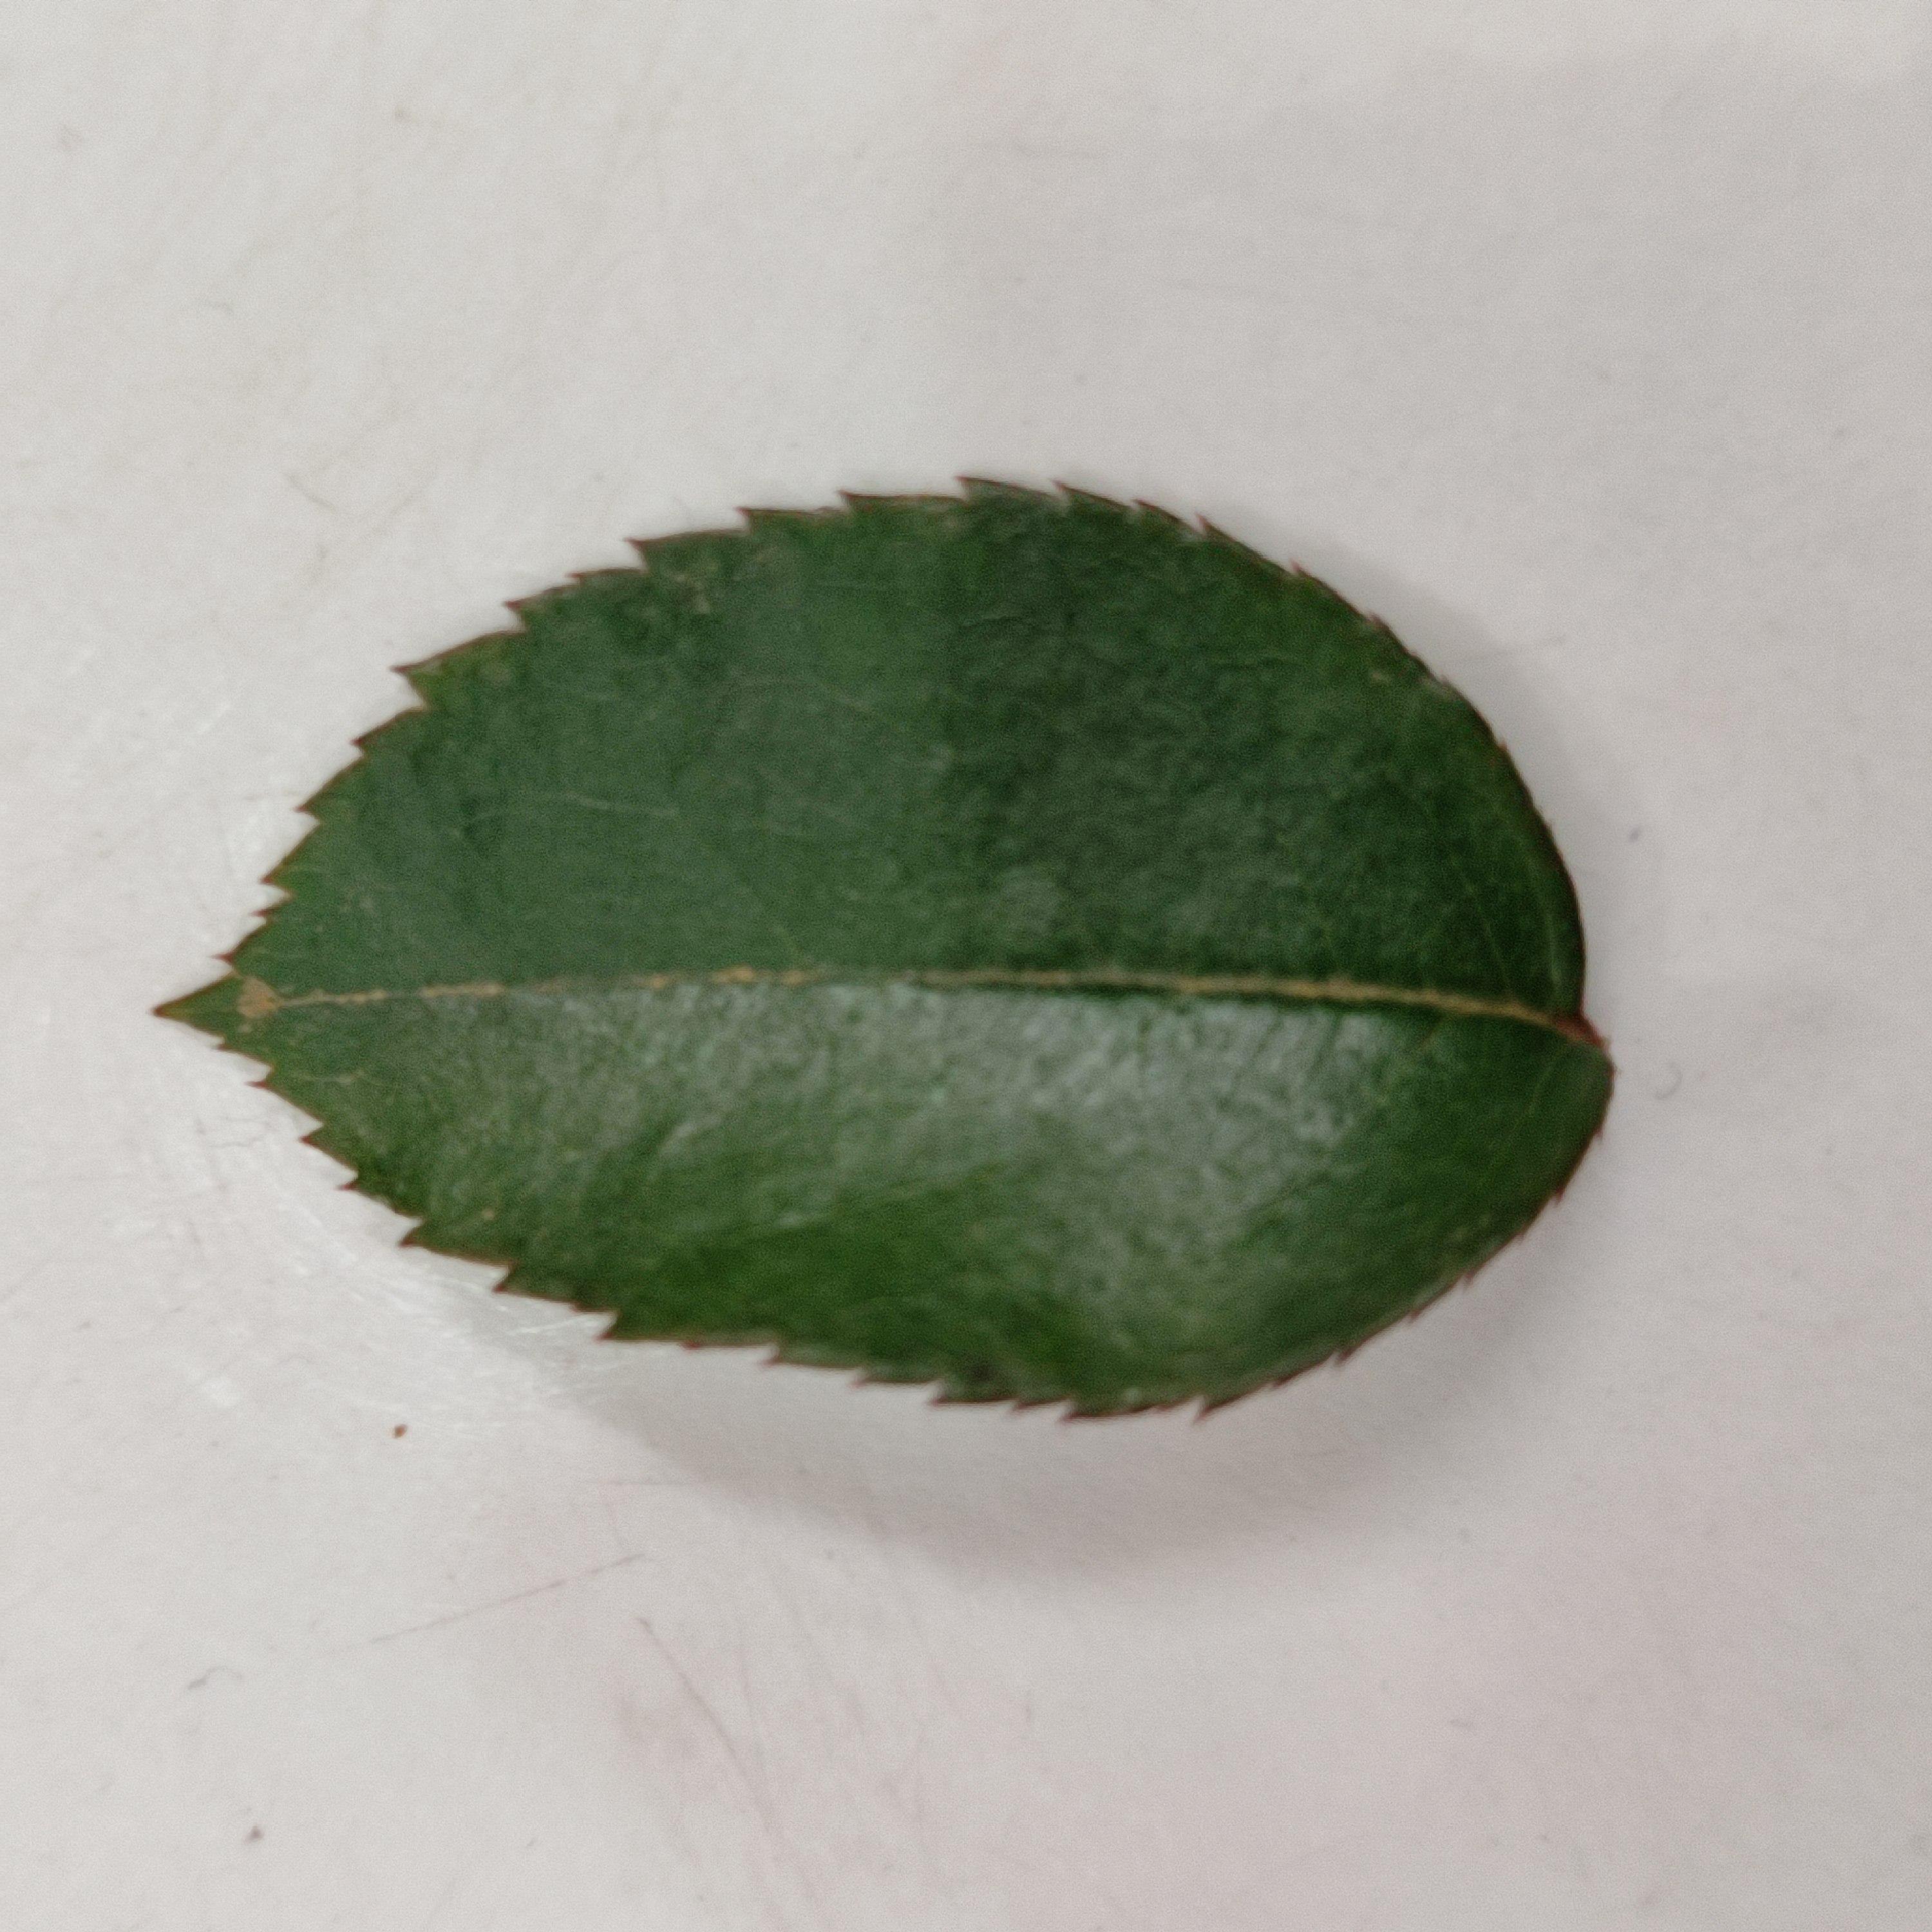
Label: Healthy Leaf